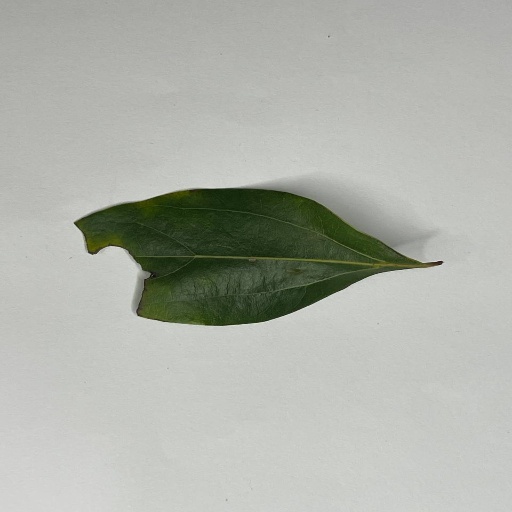
Species: Camphor
Leaf condition: Shot Hole